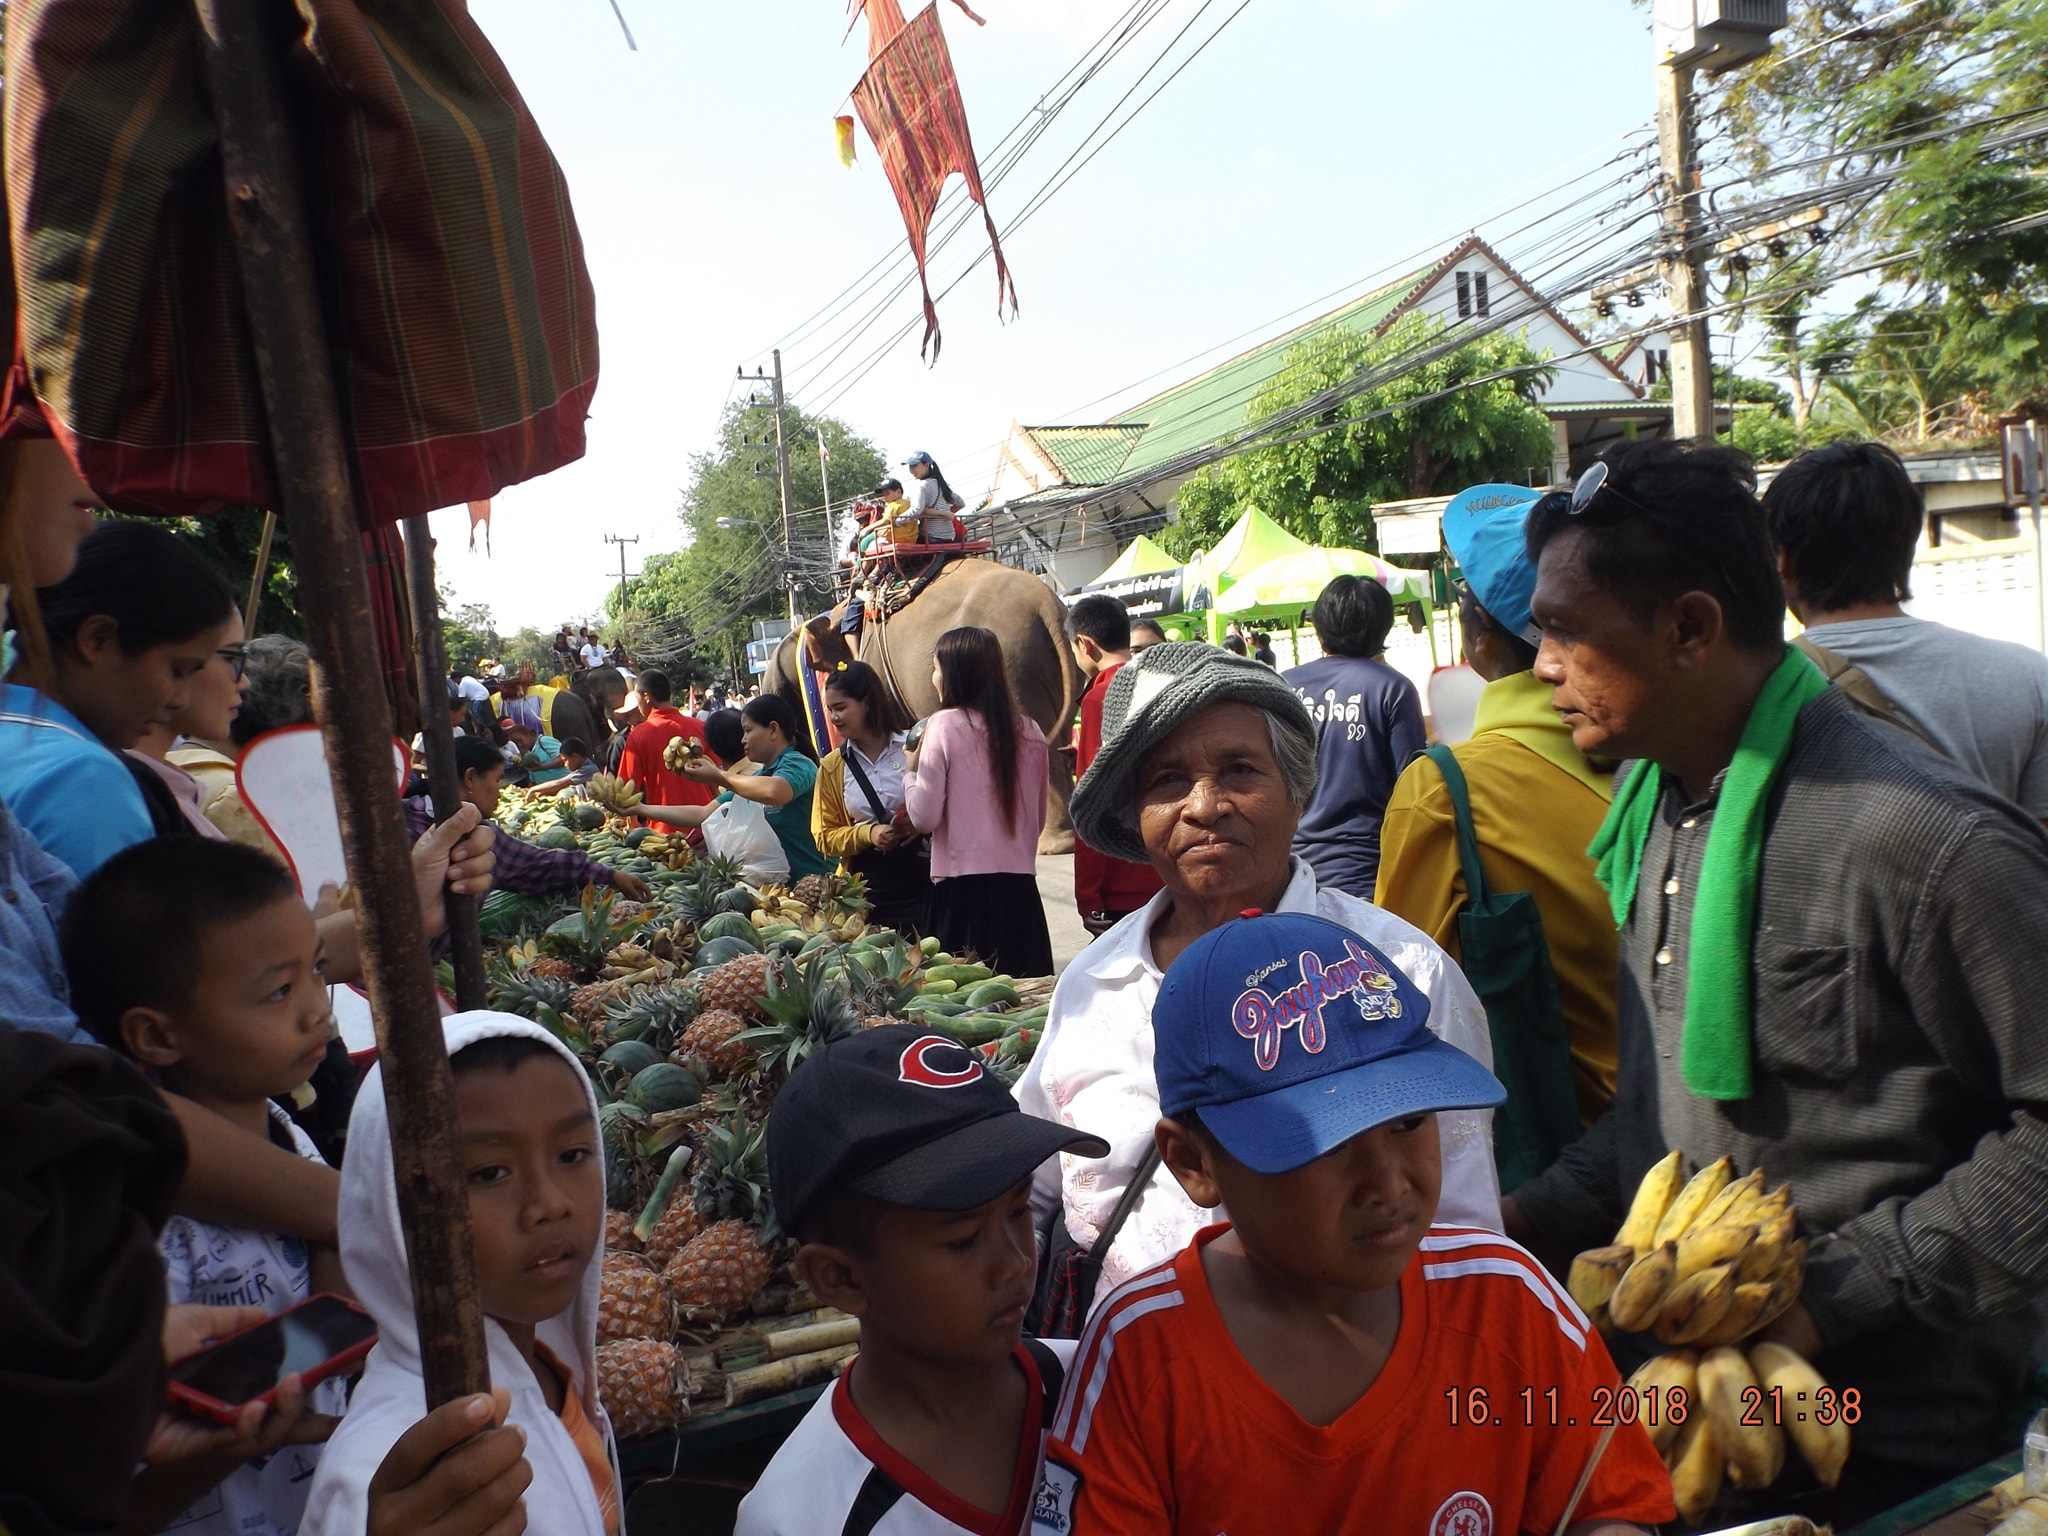
natural, people, community, crowd, public space, event, bazaar, tree, temple, adaptation, tourism, market, plant